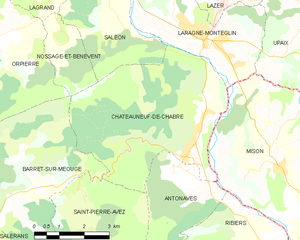
Carte des communes françaises: Châteauneuf-de-Chabre